27th Street Historic District

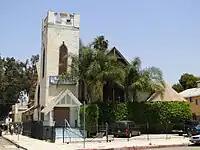
Since 1906, the Gothic Revival church at 1001 E. 28th Street has served white, Armenian, African-American, and Hispanic congregations.

The district also includes two extant church buildings, now known as the Crouch Memorial Church of God and Christ and the Nueva Iglesia Bautista en Cristo, and a historically significant YMCA building. As noted in the registration form supporting the inclusion of the two church buildings as contributing structures in the historic district, the two extant church buildings "are typical of those along the Central Avenue corridor in that they have been occupied by several congregations, reflecting the changing demographics of the neighborhood."